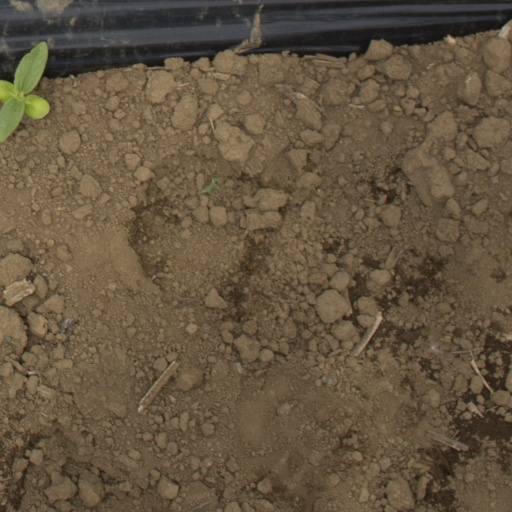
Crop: Jerusalem artichoke